Brennhausen

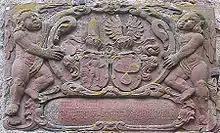
Coat of arms in courtyard of Hans Günther von Brennhausen and his second wife, Felicitas Agnes Leschin von Mülheim

In 1587 Brennhausen was occupied by Georg Wilhelm von Kotzau. By 1593, the Truchseß family were back at Brennhausen. In 1619, the brothers Otto, Heinrich and Adam von und zu Bastheim along with Georg Wilhelm and Veit Ulrich Truchseß von Wetzhausen purchased Brennhausen for 24,597 gulden.